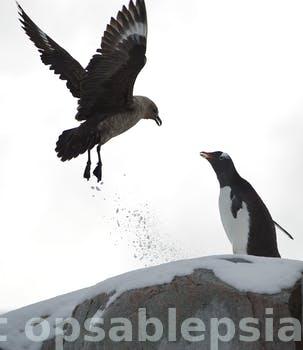
Label: Watermark